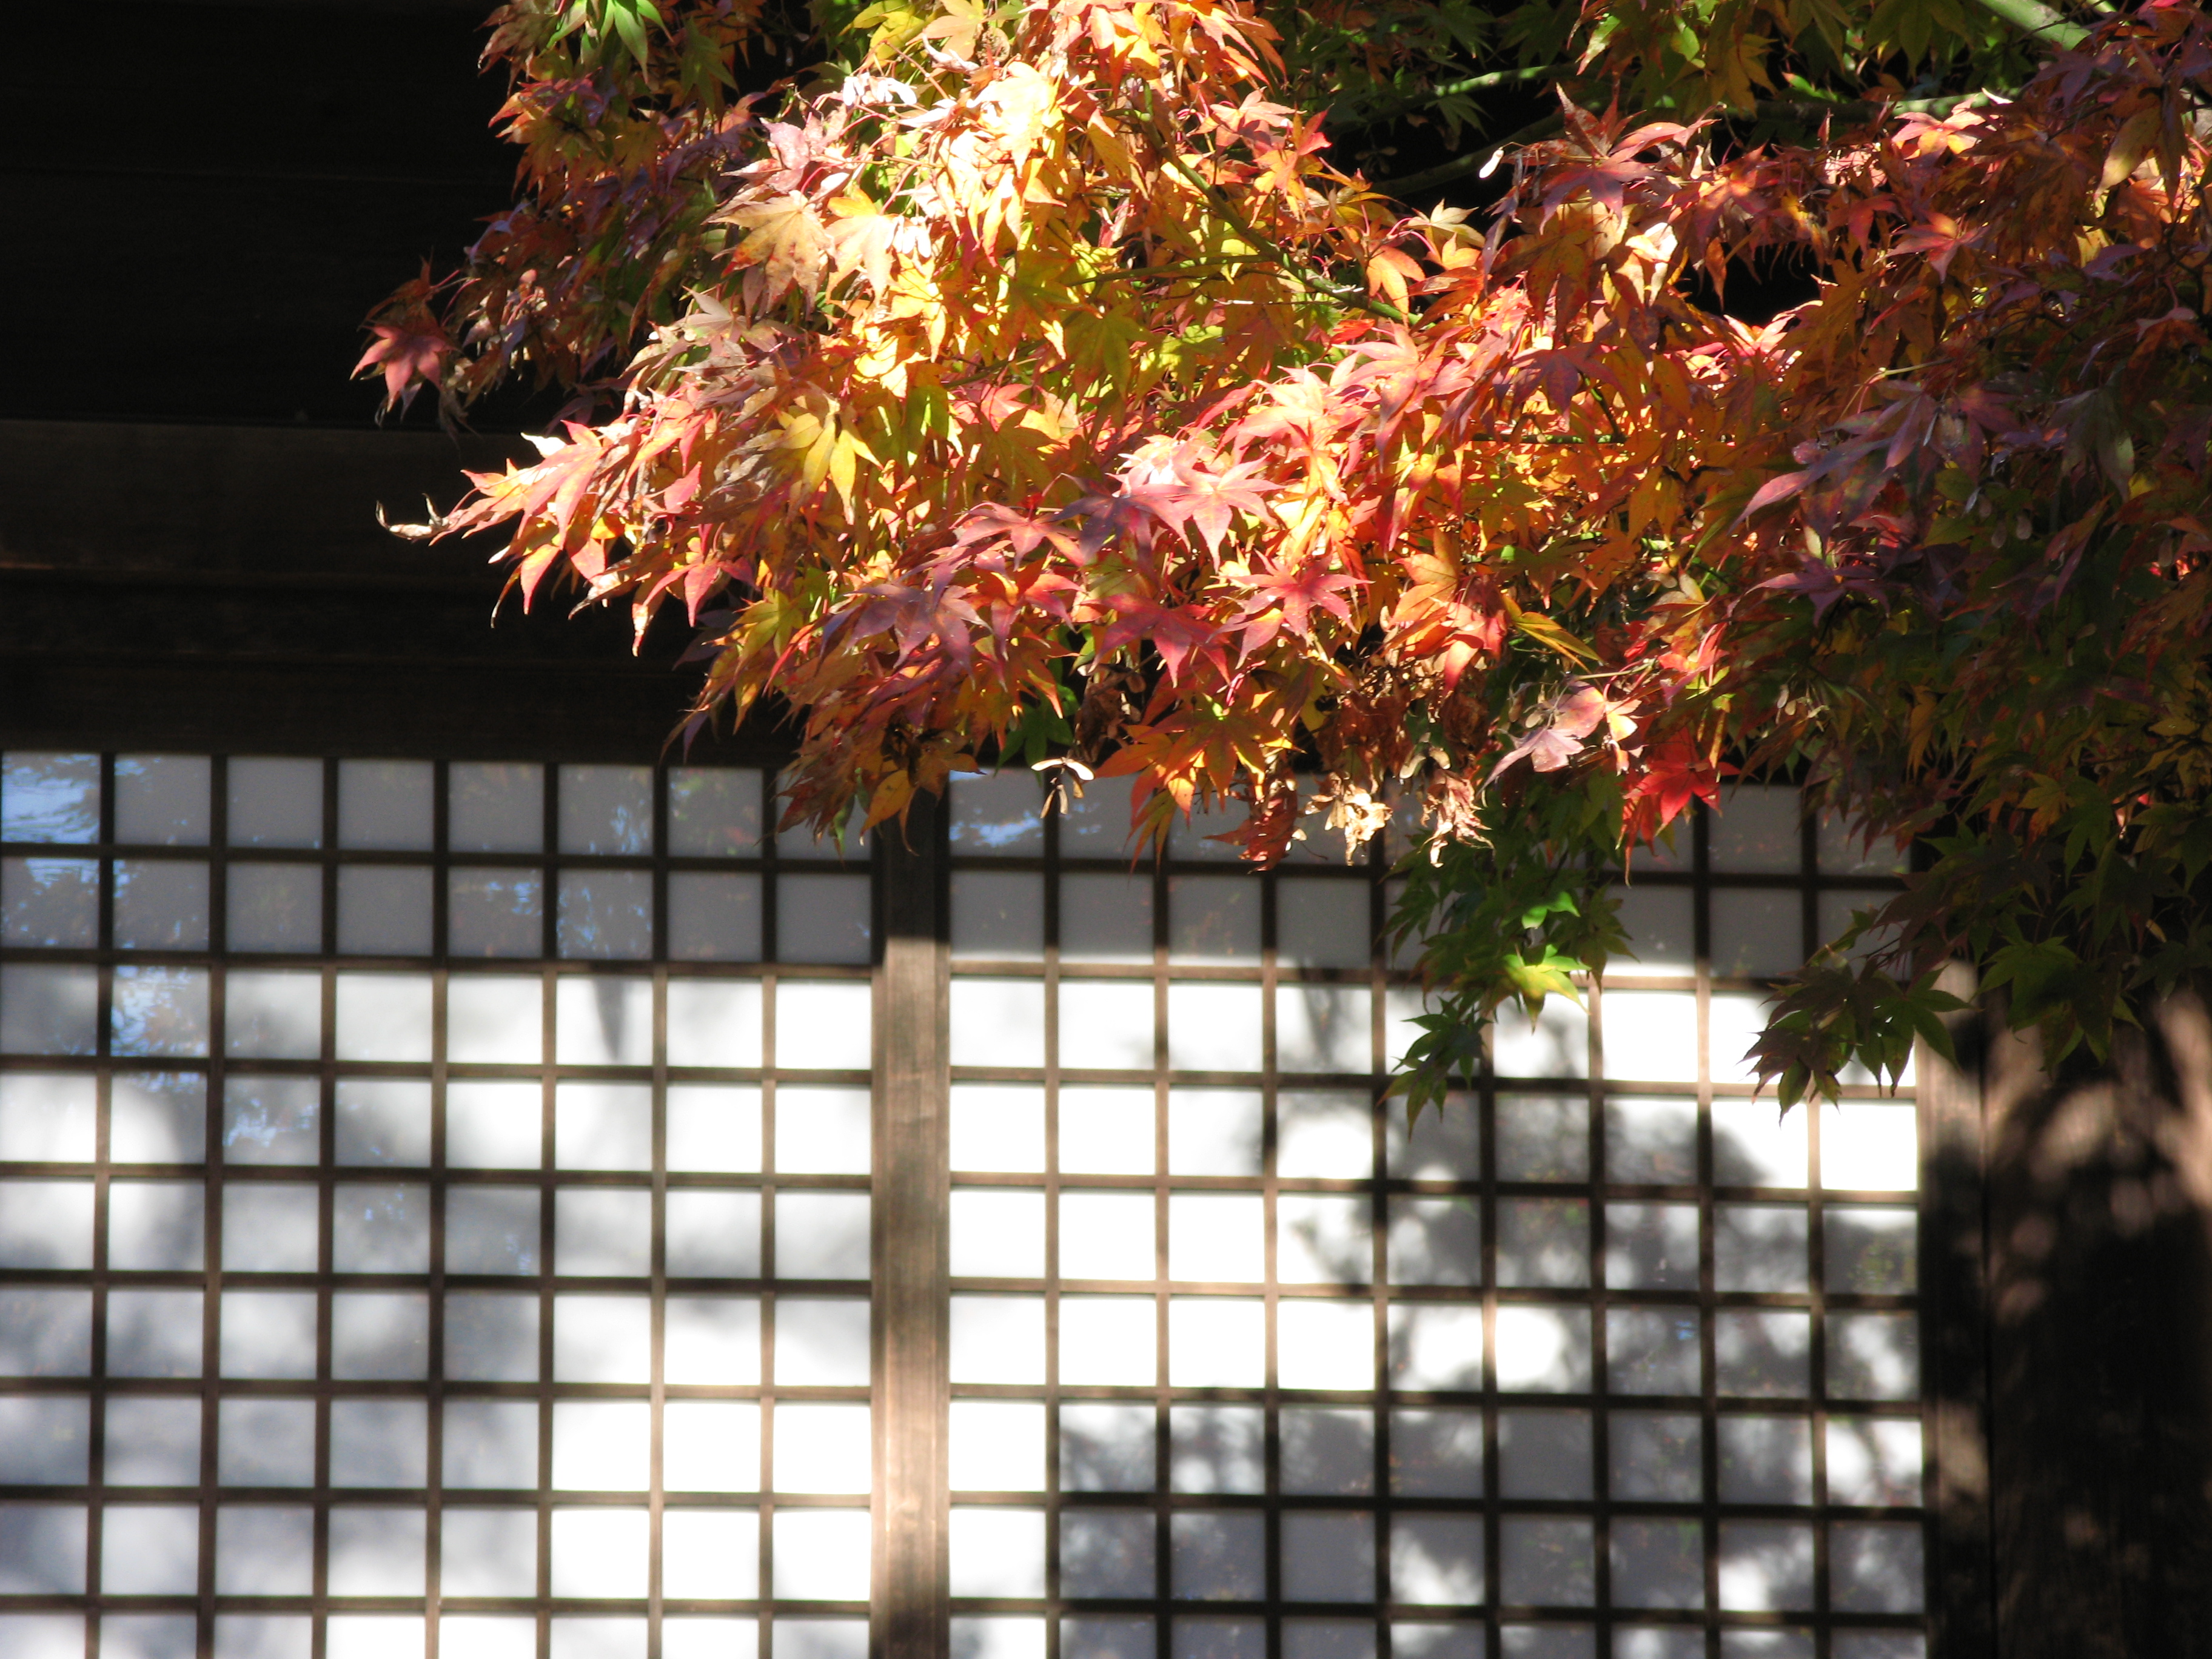
tree, branch, plant, leaf, flower, spring, high, autumn, botany, lighting, season, leaves, shrub, hires, hi, res, resolution, hondoji, g7, flowering plant, woody plant, land plant